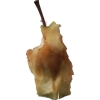
Label: apples